Trance music

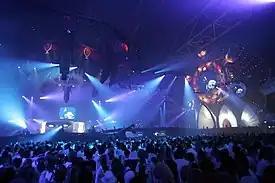
Sensation White at Amsterdam Arena 2006

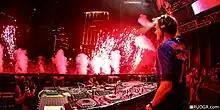
Armin van Buuren 2014 Ultra Miami

"Notes:" Sunburn was not the first festival/event to specialize in India in trance music. Much earlier pioneers of Goa parties held events as early as the late 1980s and through all of the 1990s